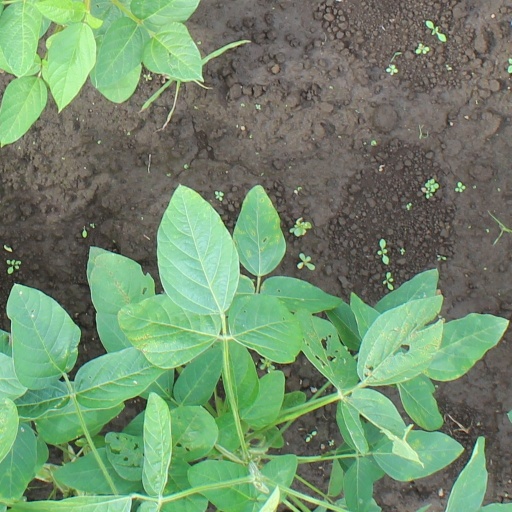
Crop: soybean